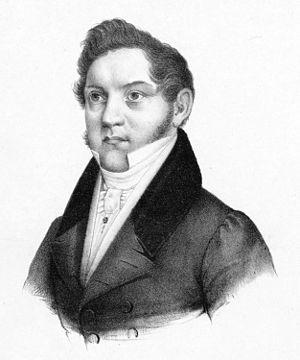
Carl Gottlieb Reissiger est un compositeur allemand, né à Belzig le 31 janvier 1798 et mort à Dresde le 7 novembre 1859.
30 avril: La création, oratorio de Joseph Haydn, créé à Vienne.